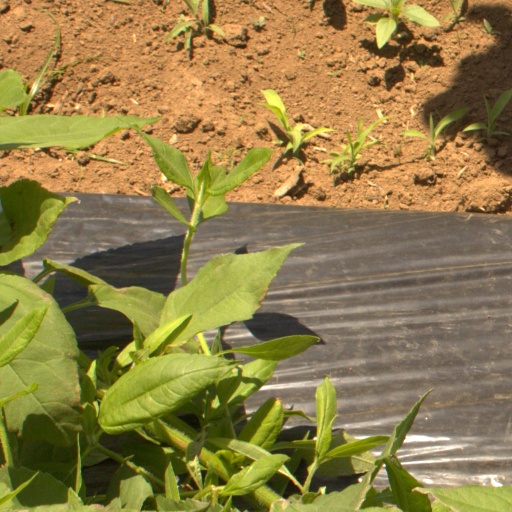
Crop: Jerusalem artichoke